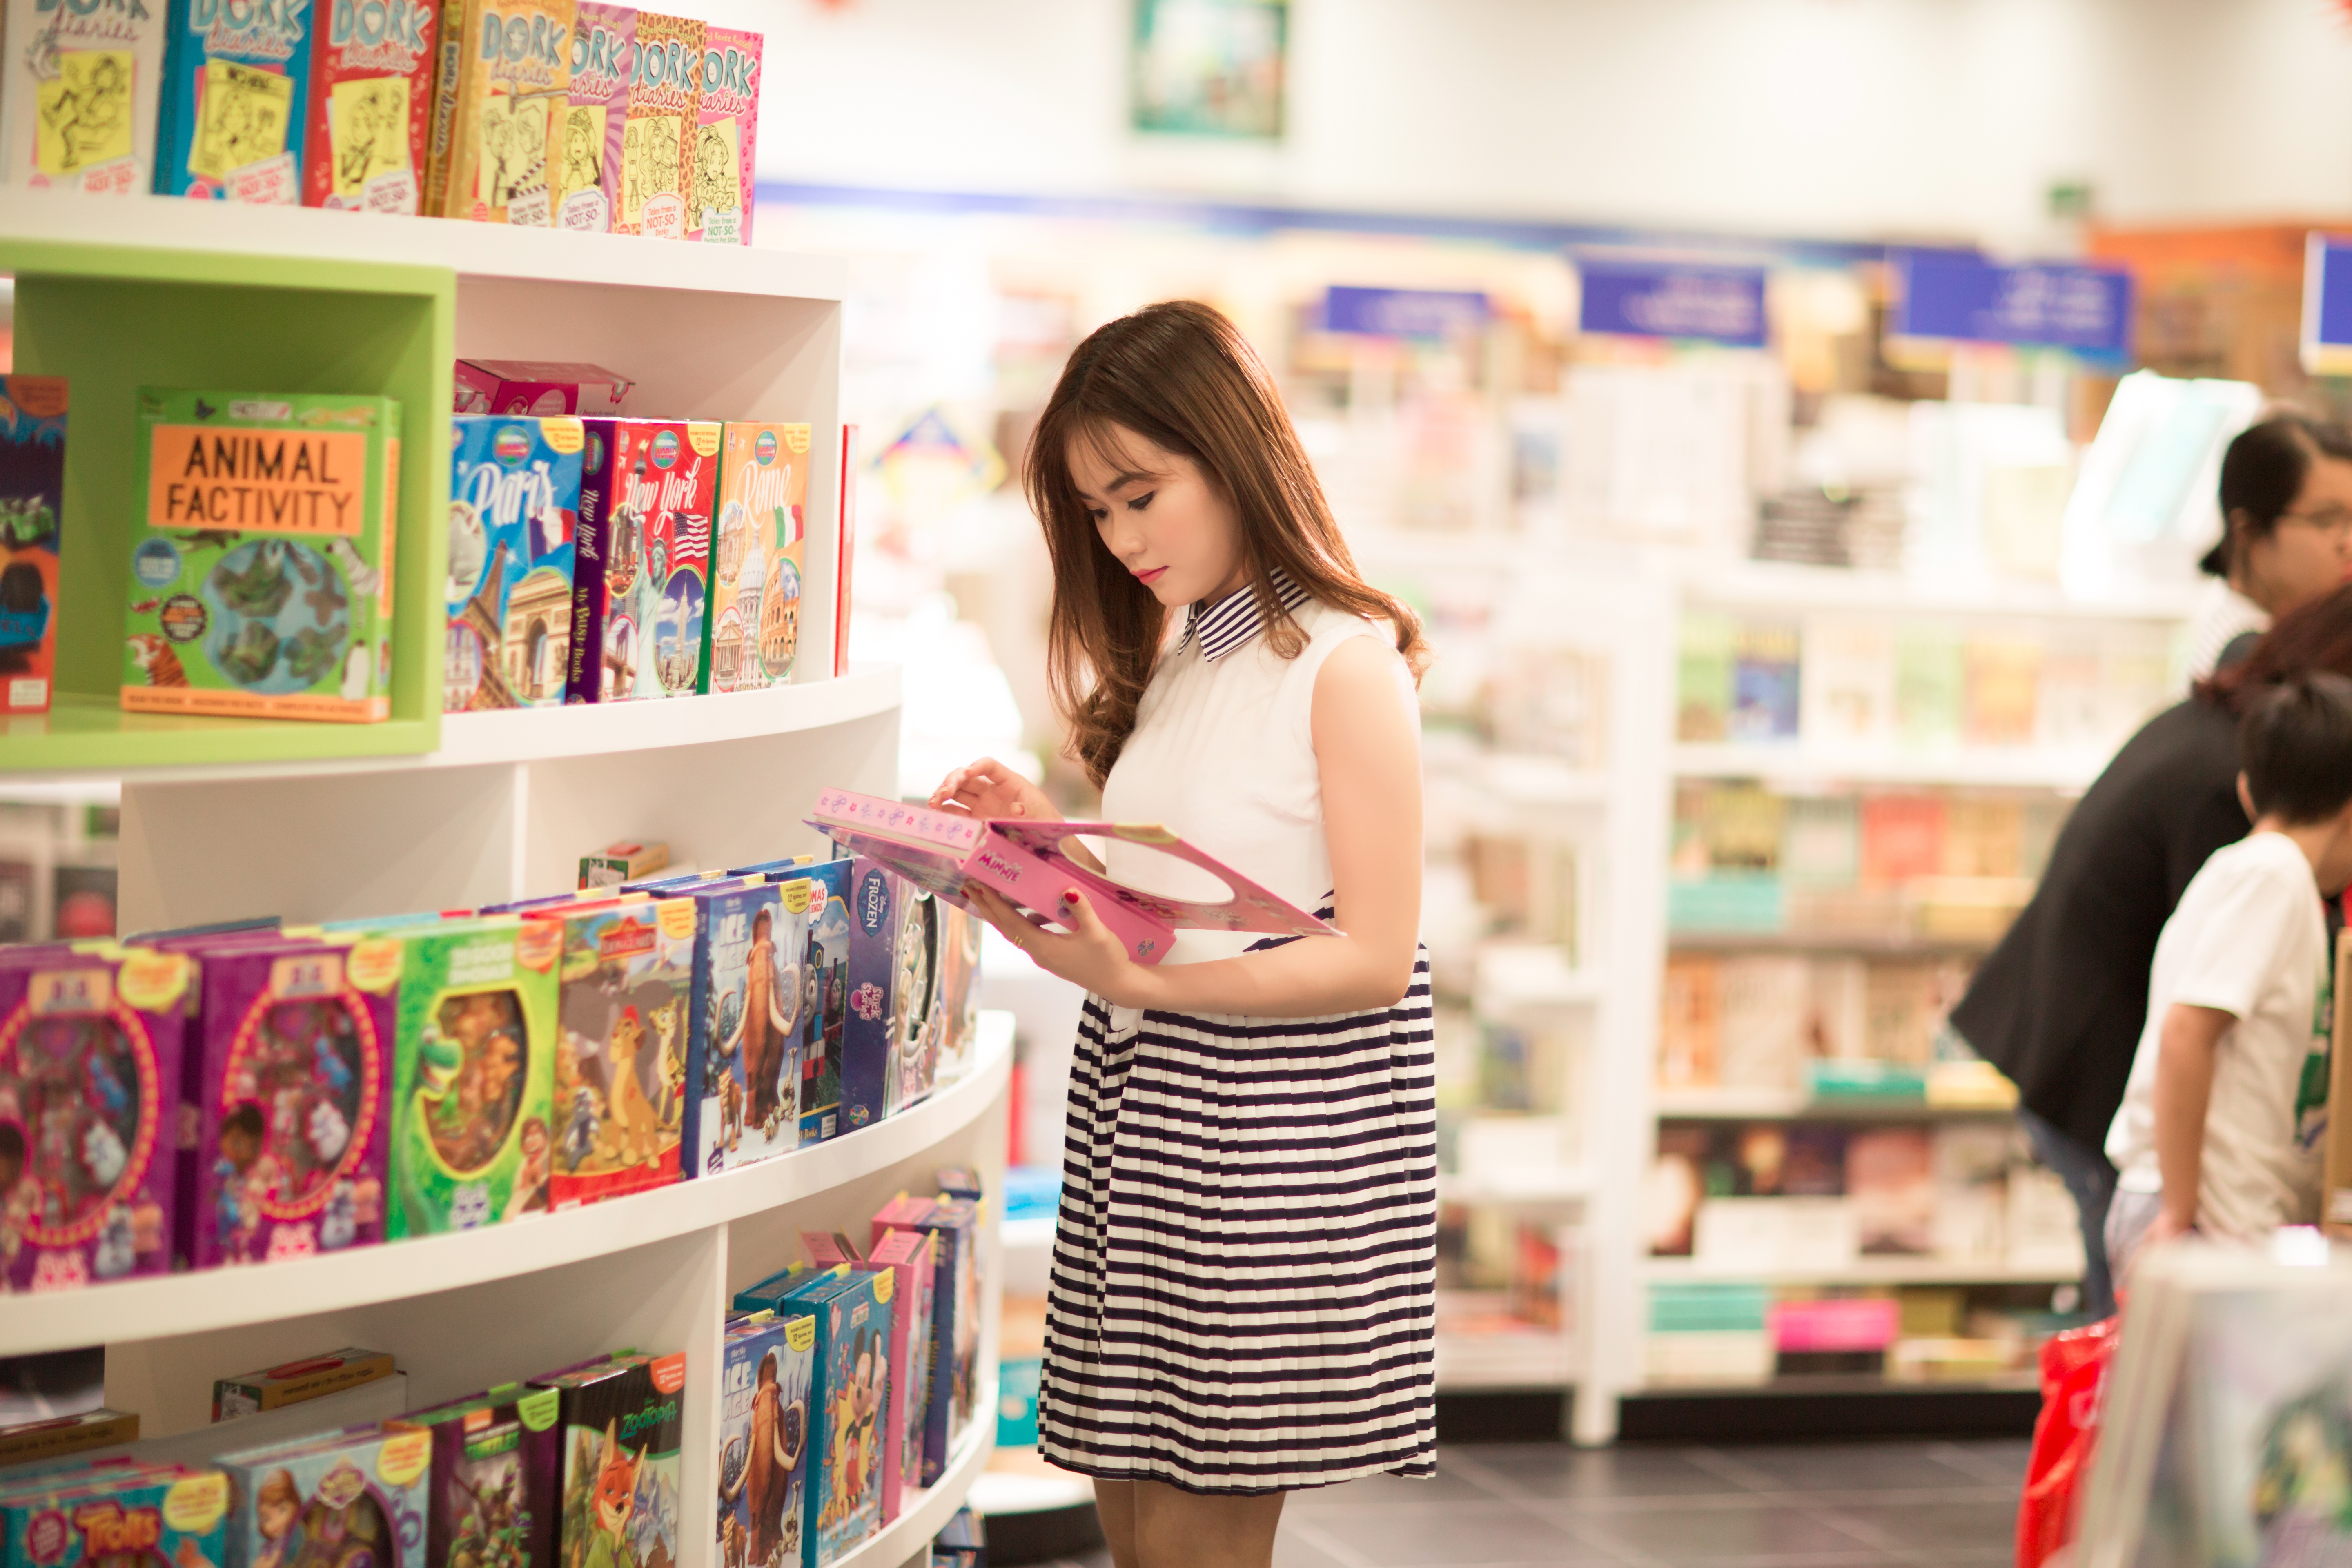
girl, woman, building, female, portrait, model, young, fashion, shopping, room, lady, library, toys, supermarket, retail